National Postsecondary Student Aid Study

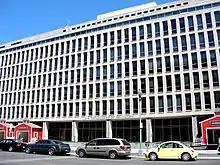
The Lyndon B. Johnson Building, headquarters of the United States Department of Education in Washington, D.C.

Aggregate NPSAS data is made available to the public via the Department of Education's website. Data containing personally identifiable information is only available to researchers who apply for and obtain a restricted use license from the Department of Education.